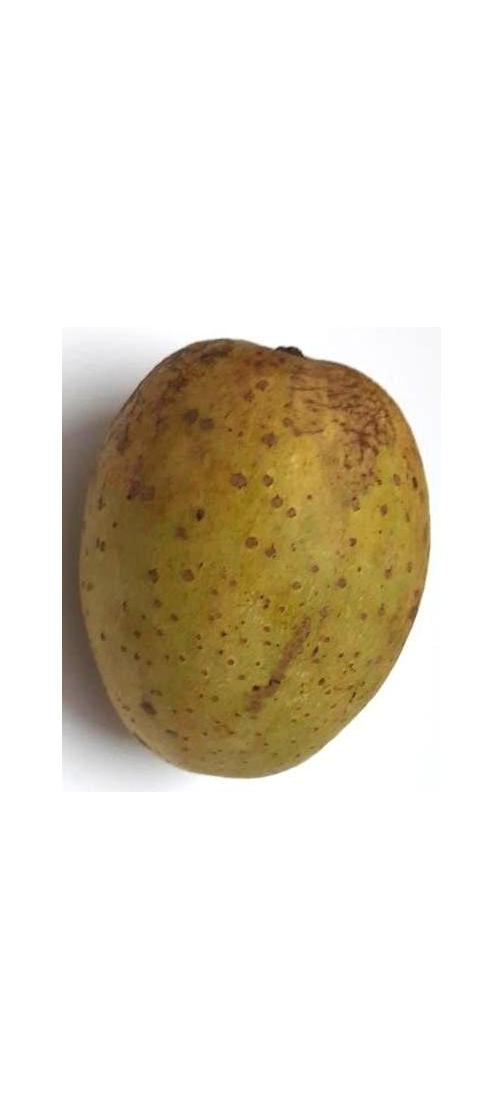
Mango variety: Gourmoti